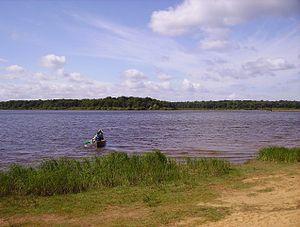
Lac du Bourdon (Yonne) de 220 ha. Le camping est situé derrière le photographe.
Le lac du Bourdon est un lac artificiel situé en Bourgogne dans le département de l'Yonne, sur le territoire des communes de Saint-Fargeau et Moutiers-en-Puisaye.
La Puisaye [pɥizɛ] est une région naturelle française située aux confins de l'Orléanais, du Nivernais et de la Bourgogne. Cette région se nomme indifféremment Puisaye ou Poyaude et ses habitants sont des Puisayens ou des Poyaudins.